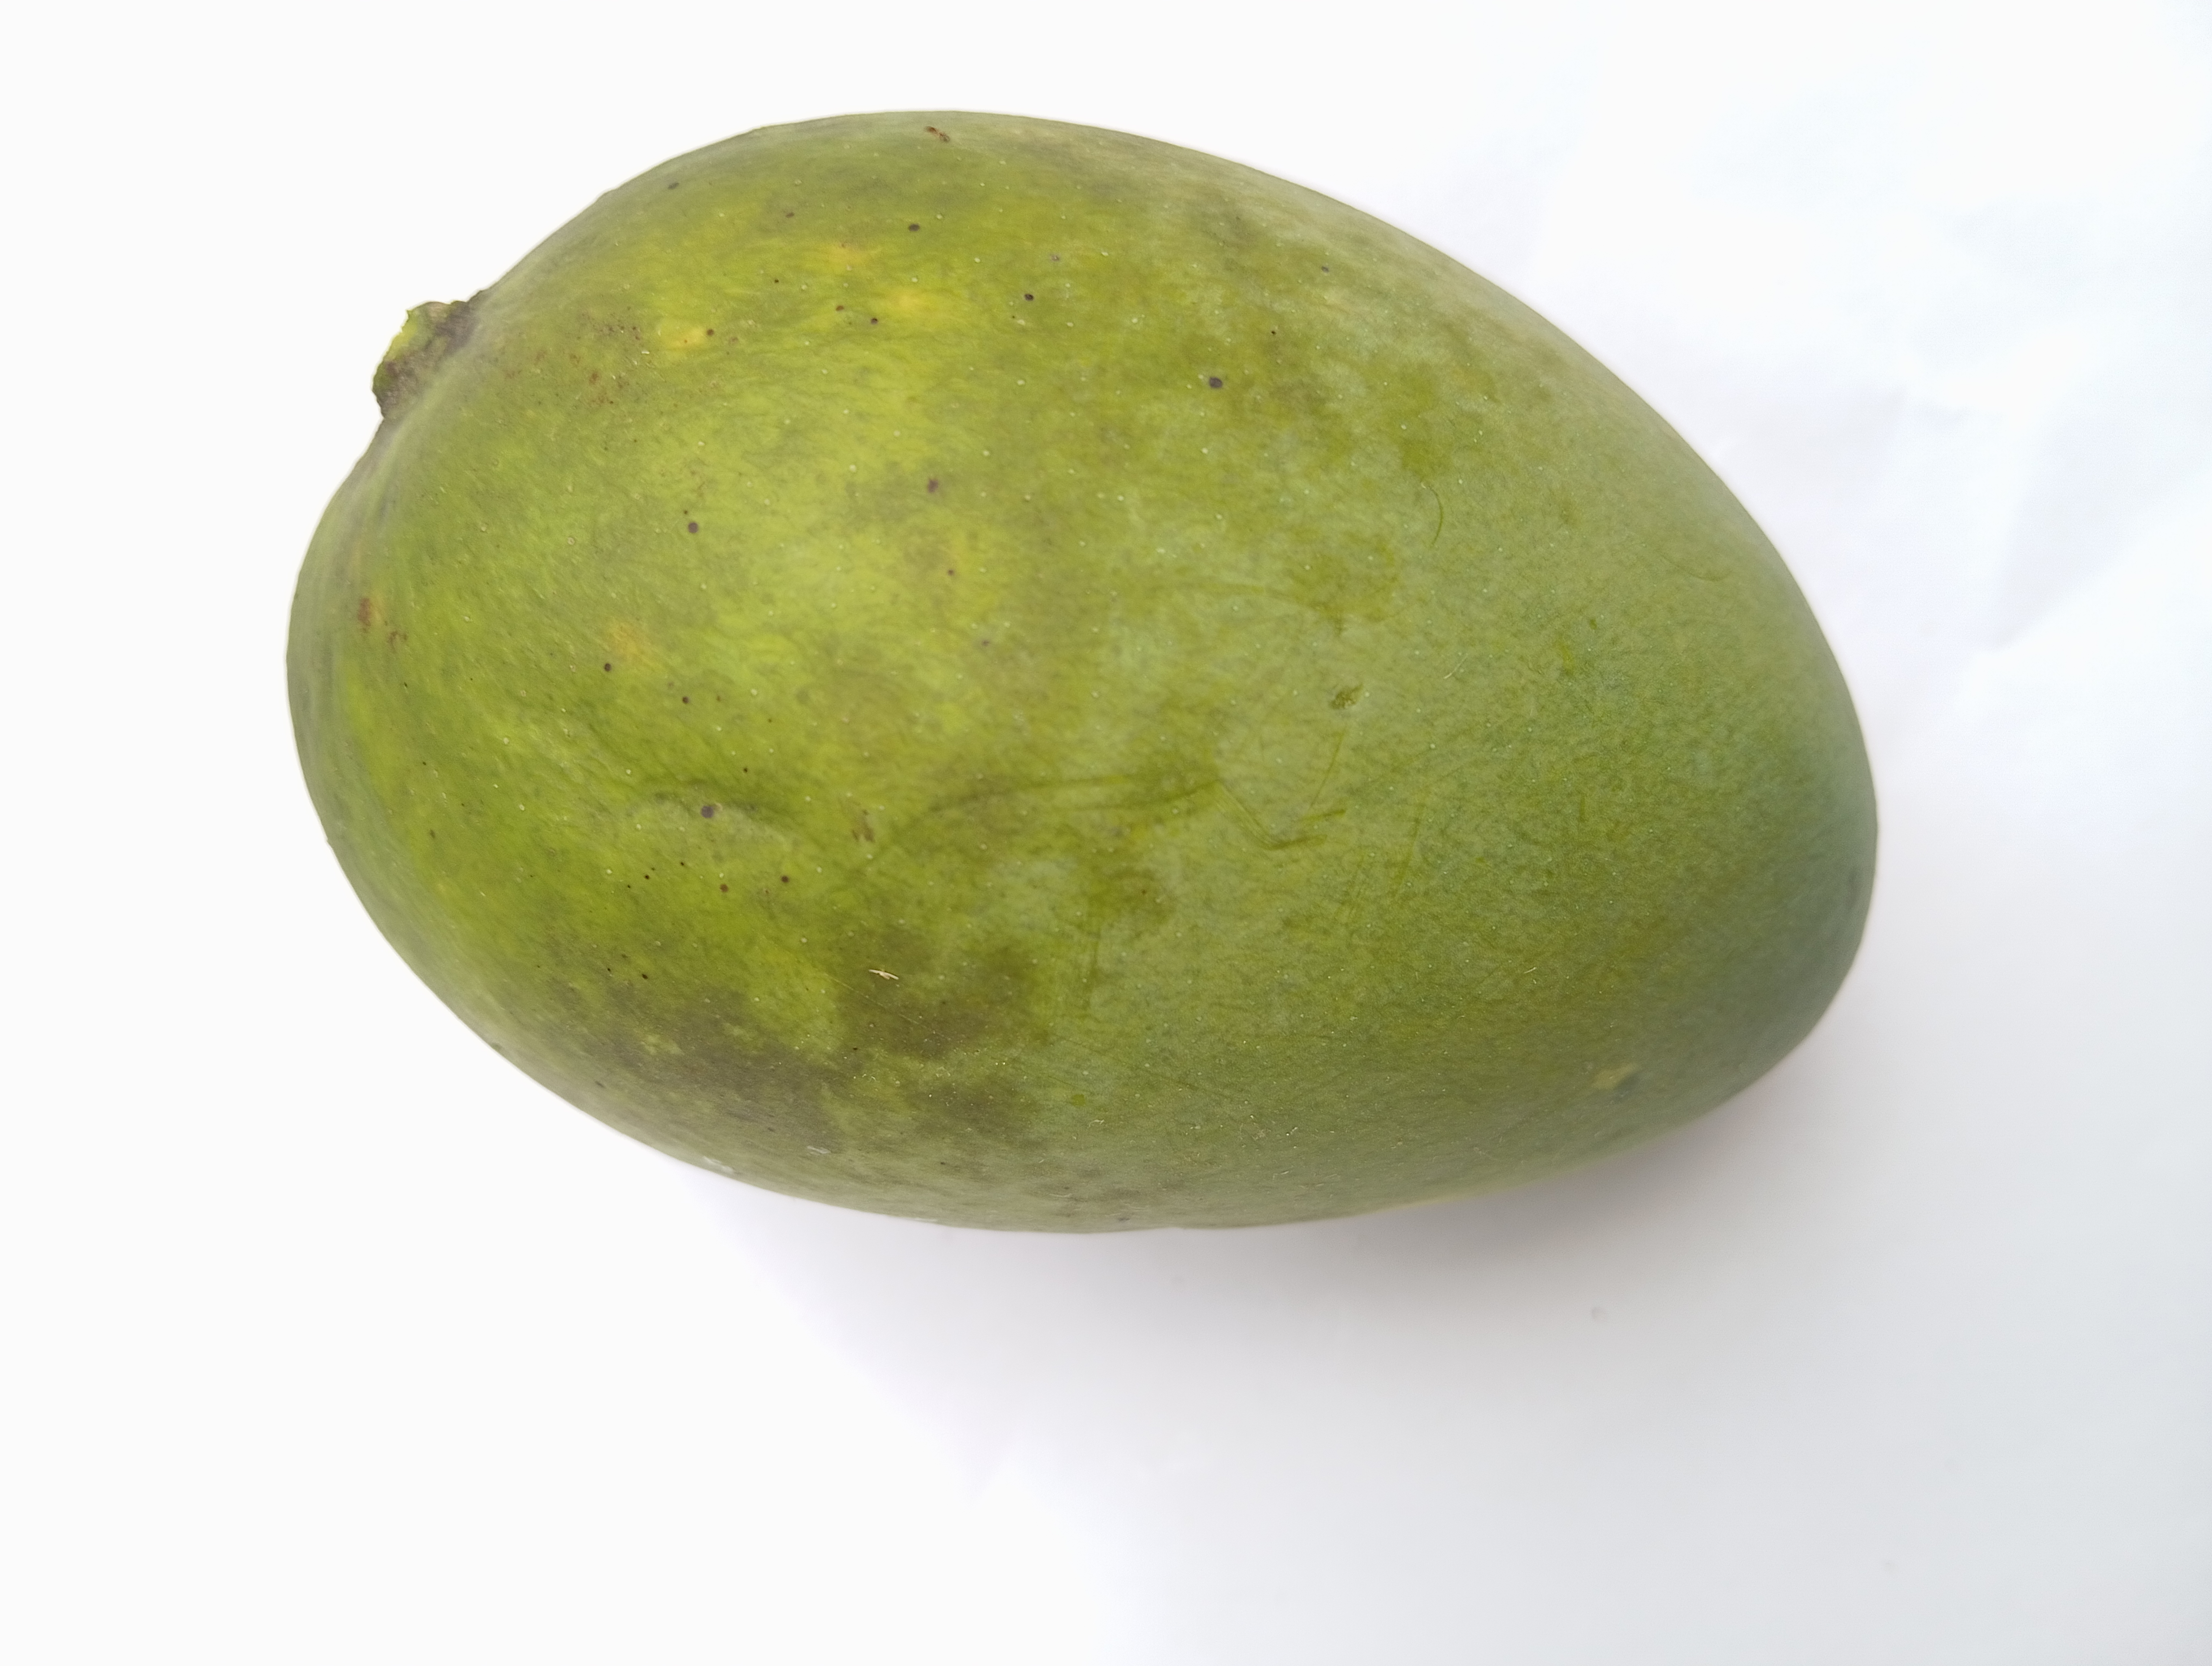
Mango variety: Harivanga